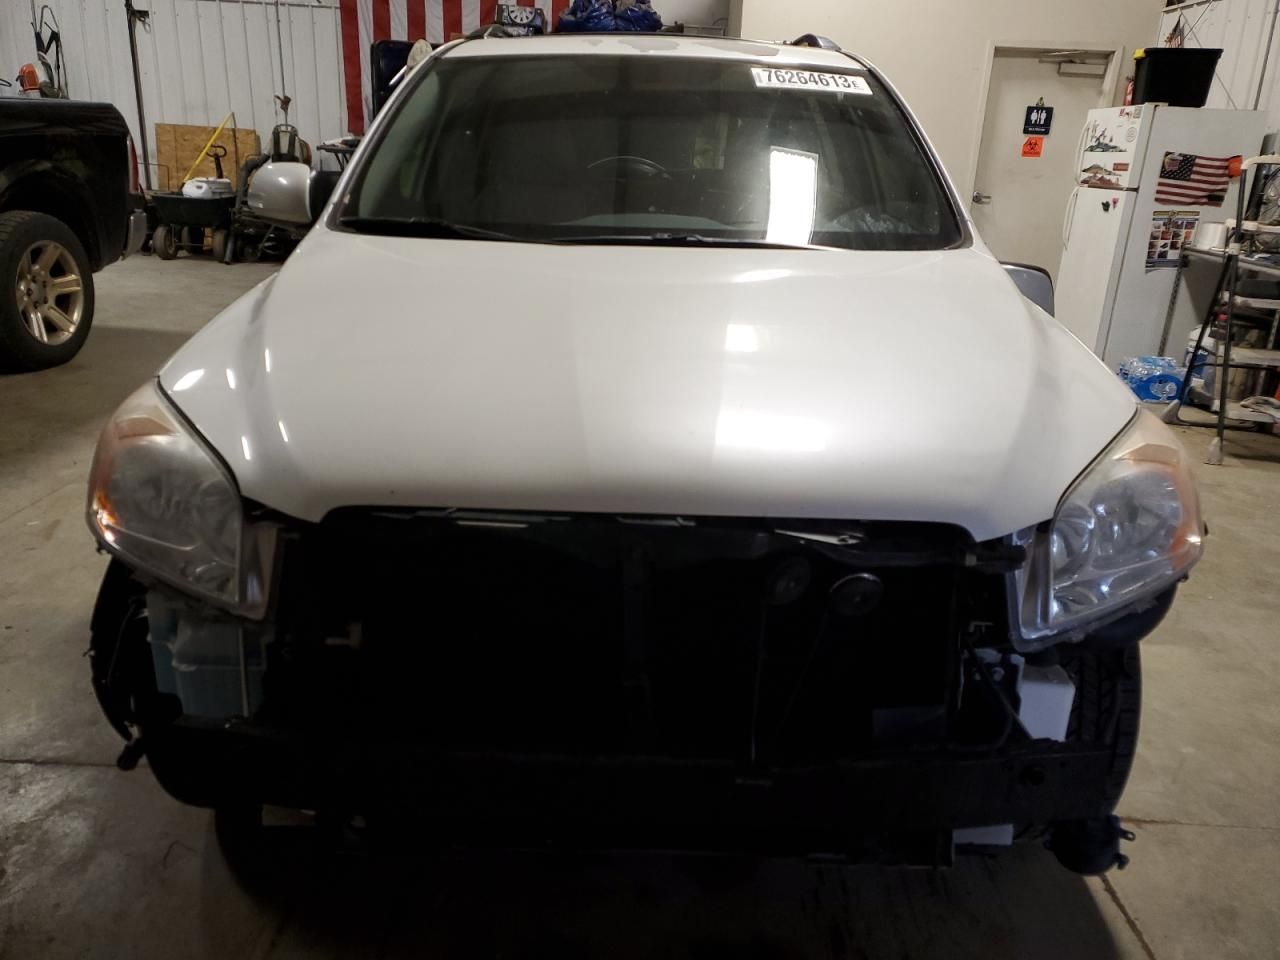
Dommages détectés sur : plaque d'immatriculation avant, pare-choc avant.
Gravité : majeur